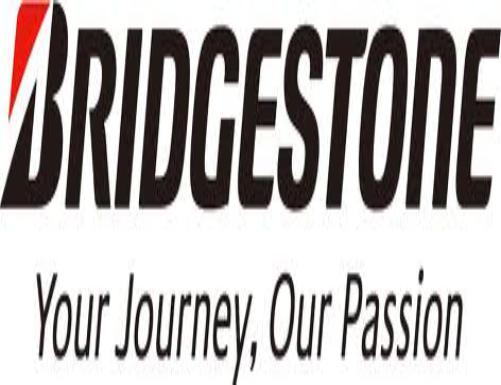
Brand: Bridgestone
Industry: Transportation